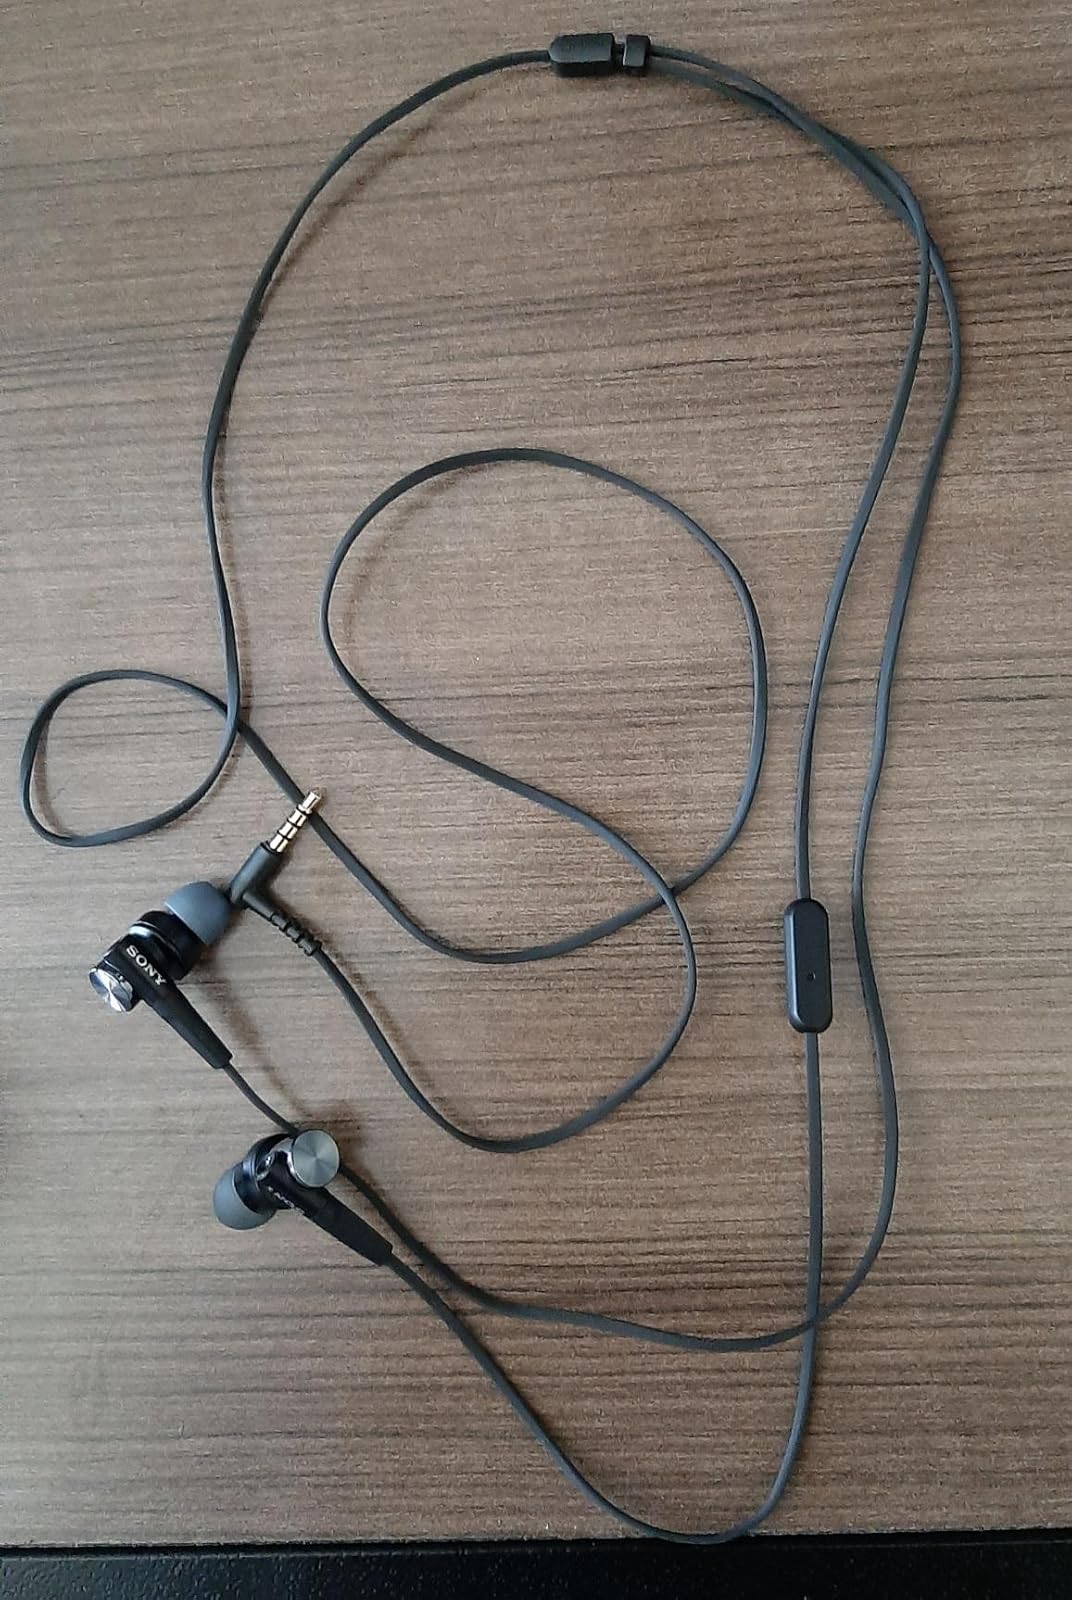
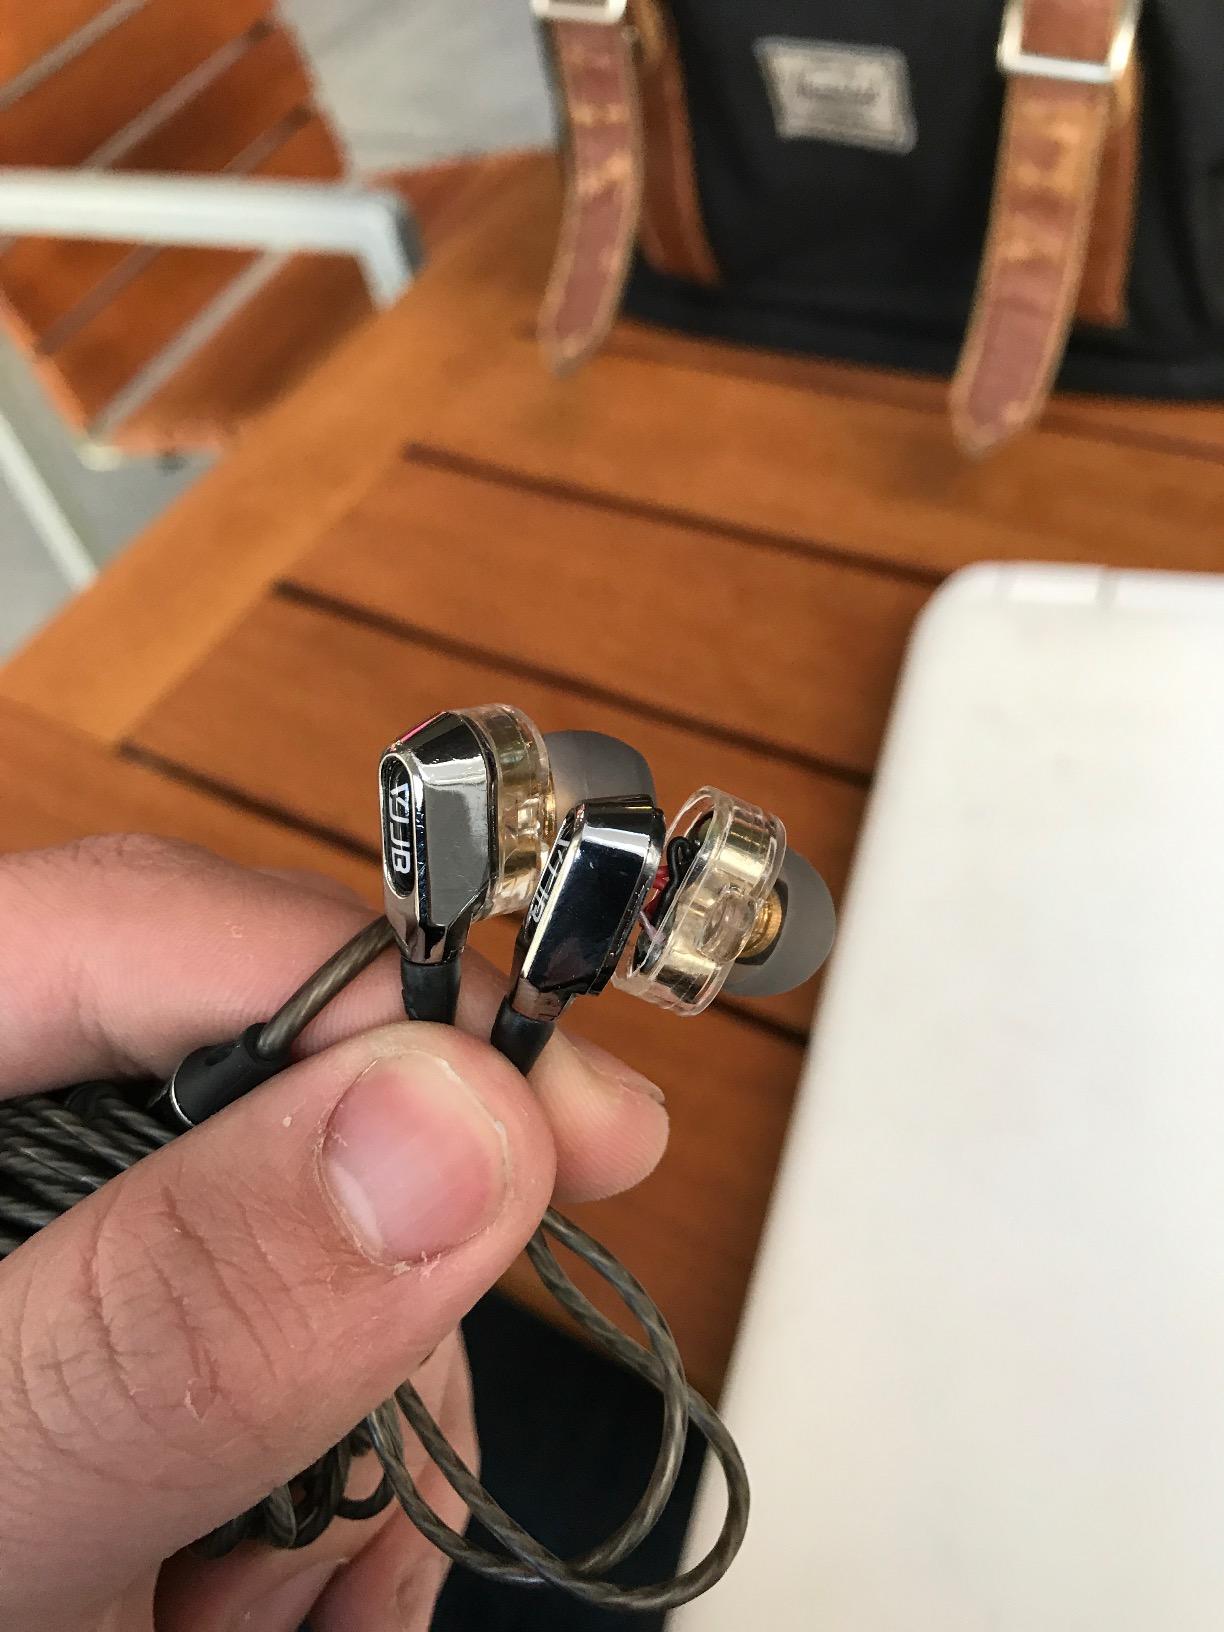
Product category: headphones
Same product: no